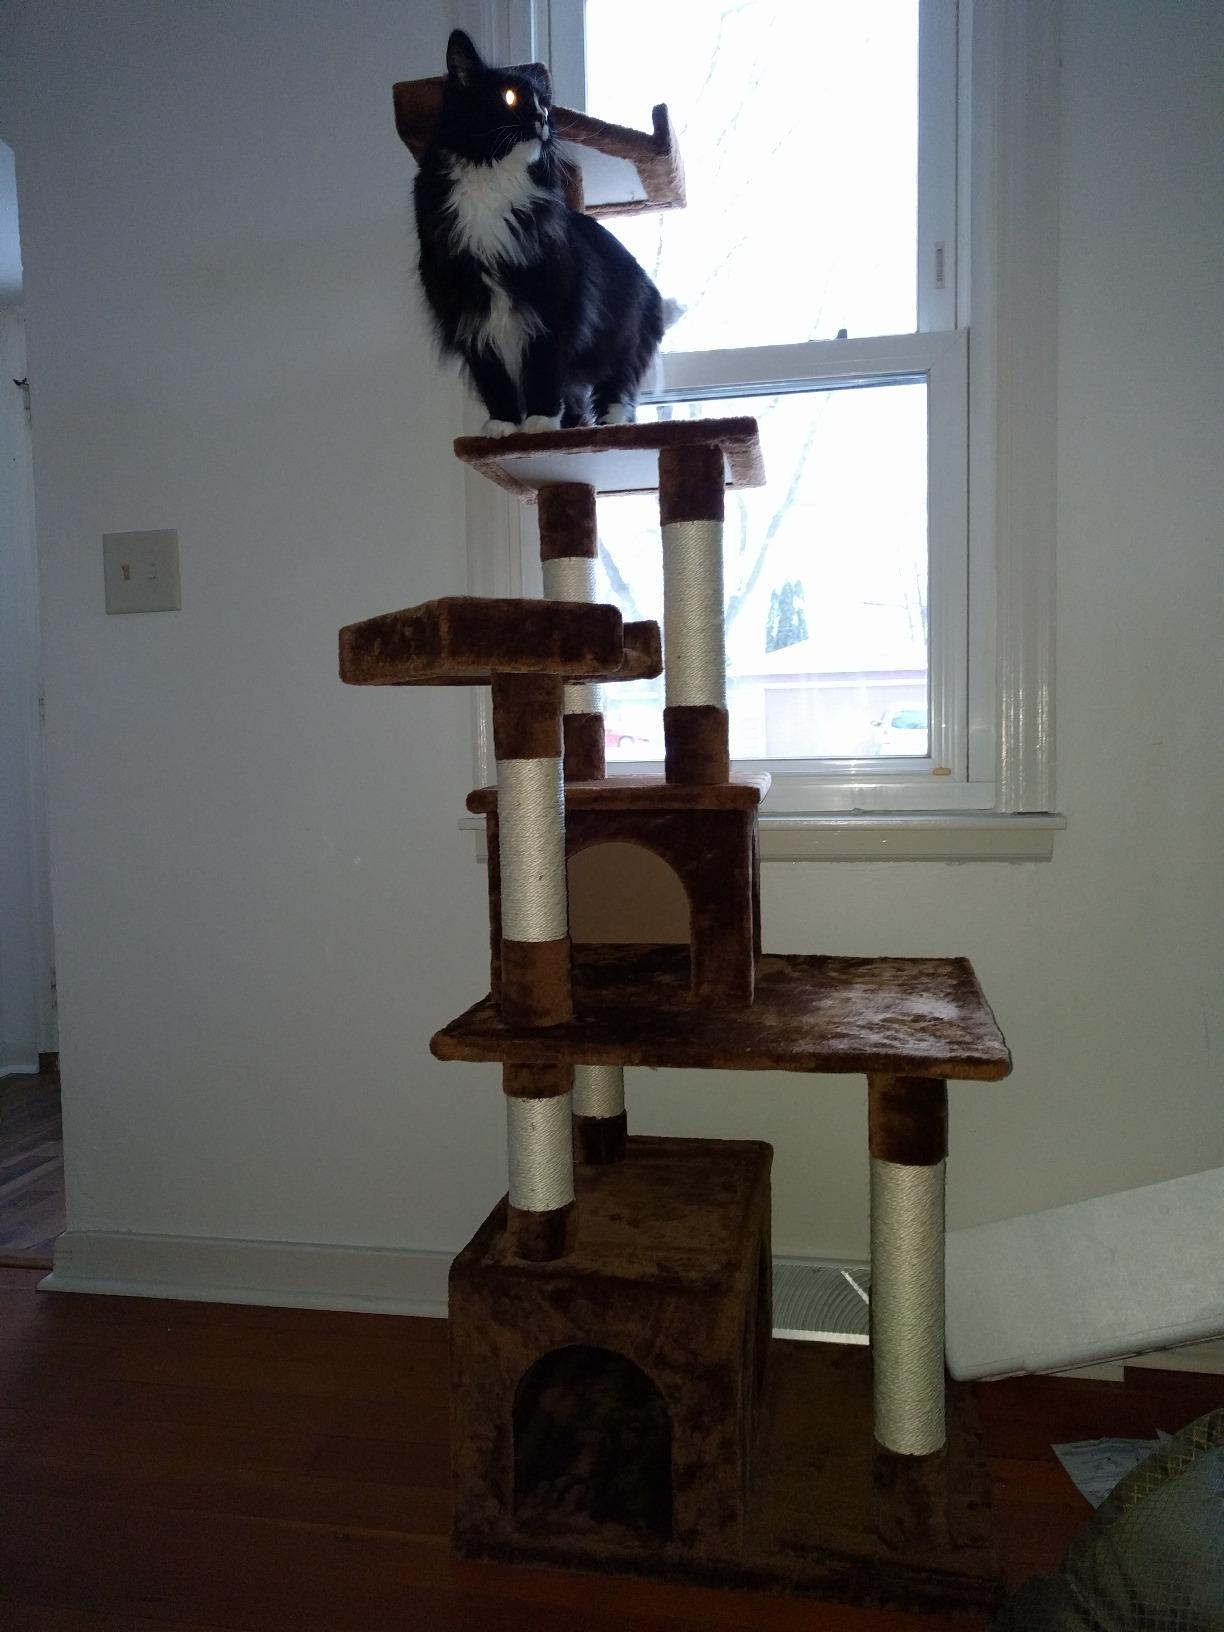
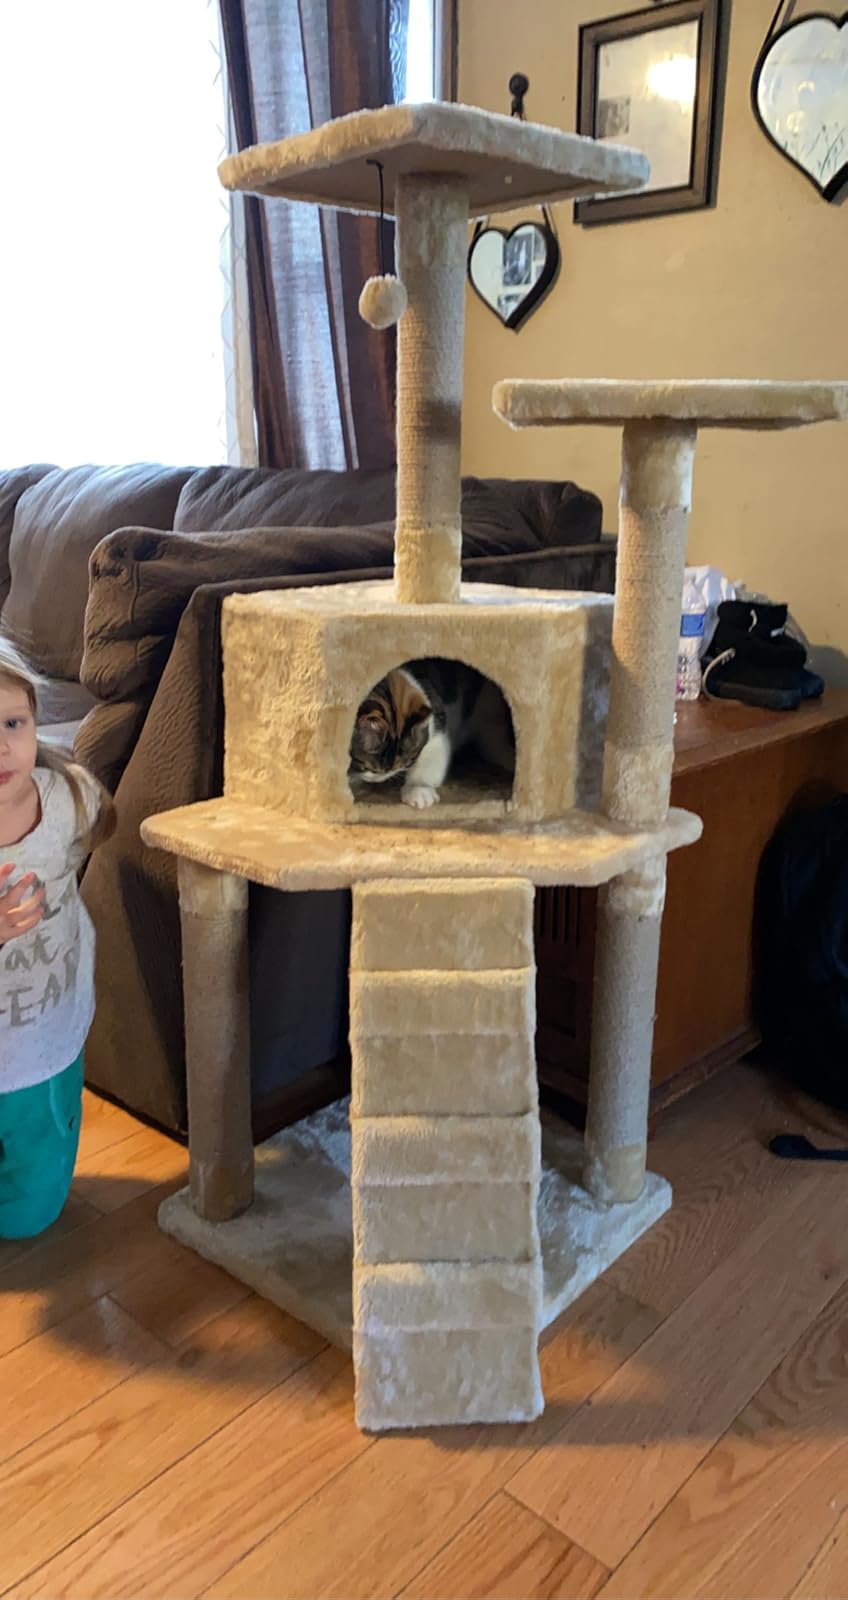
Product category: items_cat tree
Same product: no